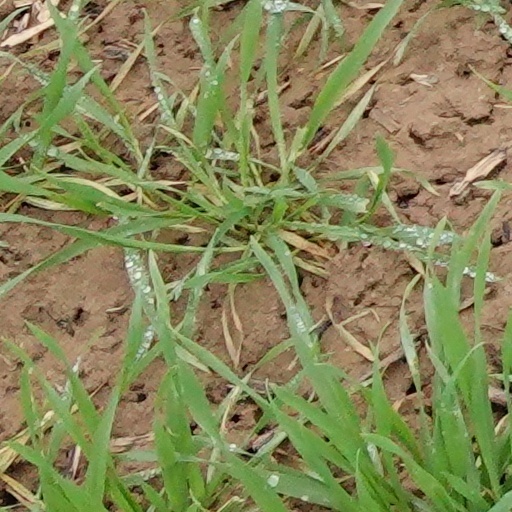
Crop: wheat